Shaivya (queen)

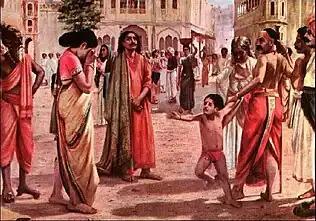
Shaivya weeps at the auction, as the cruel Brahmin attempts to separate her son, painting by Raja Ravi Varma

Although Harishchandra appears in several earlier texts, Shaivya first gains narrative prominence in the "Markandeya Purana" (c. 250 CE), where she is portrayed as an peripheral figure in the earliest extant version of the legend. In this account, the sage Vishvamitra devises a series of trials to test Harishchandra’s adherence to truth and righteousness. The trials of Shaivya and her family begin when Harishchandra inadvertently disturbs Vishvamitra during his penance. Angered by the interruption, the sage demands a series of increasingly severe sacrifices. He first extracts from the king a promise to relinquish his entire kingdom and later insists that Harishchandra surrender all his possessions, sparing only himself, his wife, and his child. Unable to meet further escalating demands, the family travels to Varanasi in search of a livelihood. As they depart, the devastated citizens of Ayodhya lament Shaivya’s plight—once a noble queen, now condemned to suffering and hardship. Vishvamitra, unmoved by their sorrow, further humiliates Shaivya by beating her during the journey to hasten her pace. This act angers the Vishvadevas, a group of five deities, who protest the injustice, but Vishvamitra curses them for interfering in his trial.